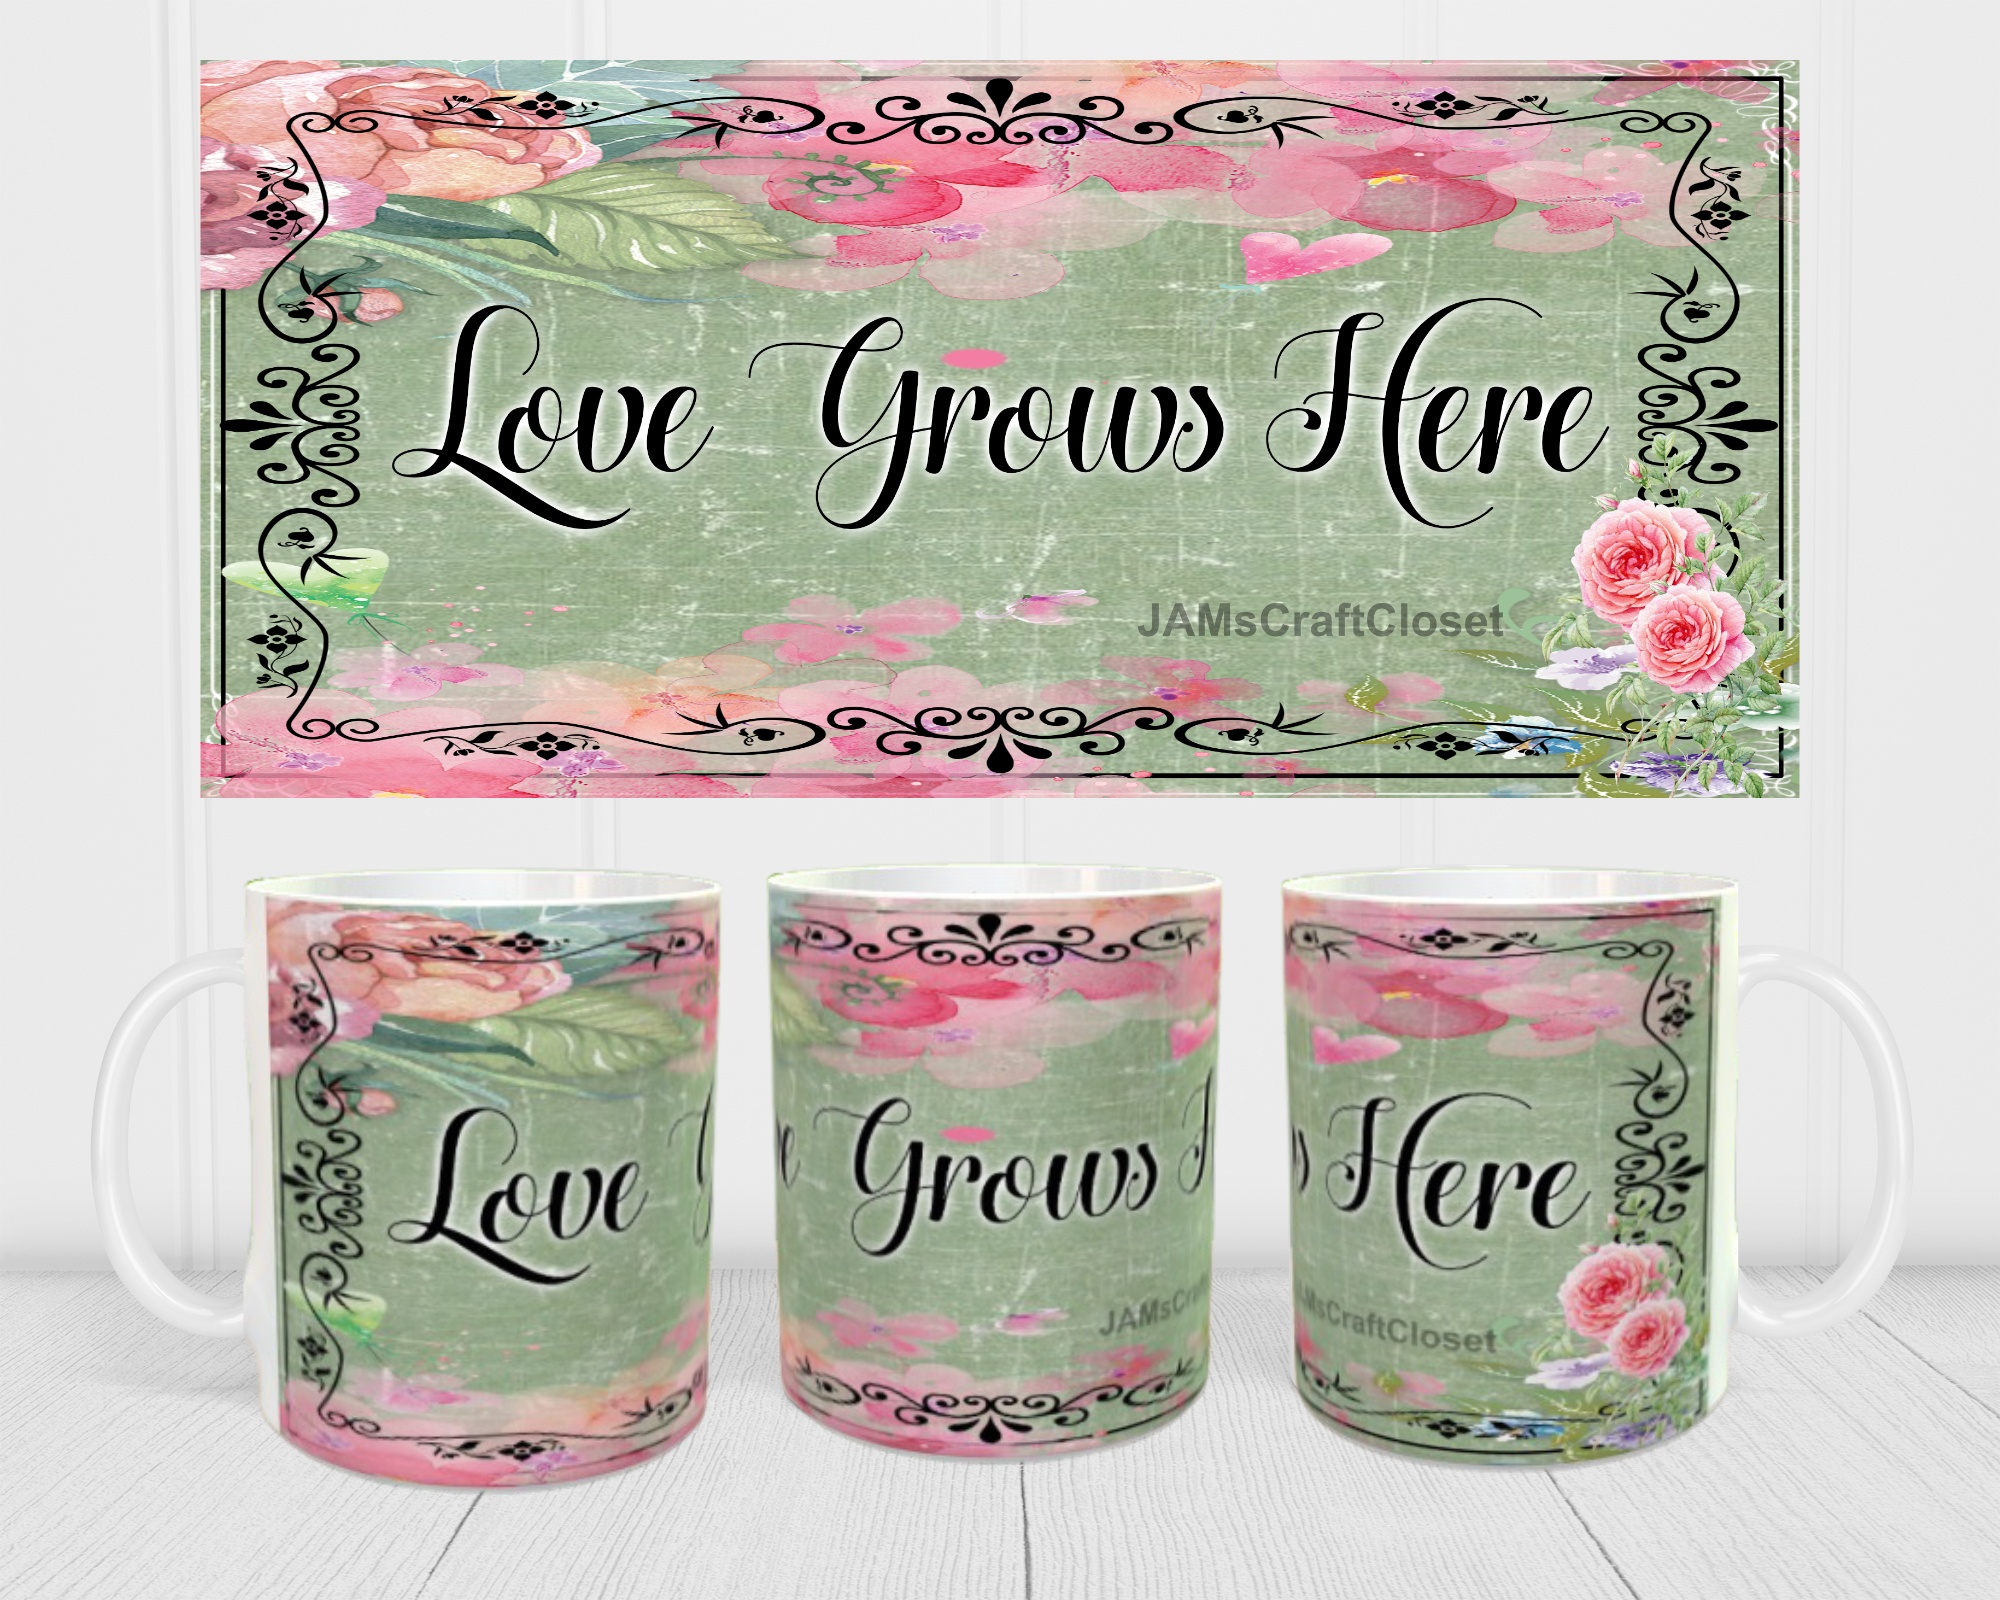
MUG Coffee Full Wrap Sublimation Digital Graphic Design Download LOVE GROWS HERE SVG-PNG Valentine Crafters Delight
MUG Coffee Full Wrap Sublimation Digital Graphic Design Download LOVE GROWS HERE SVG-PNG Valentine Crafters Delight - Digital Graphic Design - JAMsCraftCloset This file contains 6 graphics... SIZE: These graphics are for the 15-ounce mugs. By measuring your mug you can resize it to the smaller 11-ounce mug or even bigger. My graphics are some TRANSPARENT unless there is a background color, so the color of your mug will show through...just a heads up. These graphics can also be used for other items besides mugs...license plates, t-shirts, ceramic tile, metal, etc. PLEASE MEASURE YOUR MUG TO BE SURE OF THE SIZE YOU NEED THE GRAPHIC TO BE. All sublimation mugs are slightly different in size. I will add some pictures of other uses for my design...Please check them out. Use your creative imagination and my designs. My digital SVG, PNG and JPEG Graphic downloads for the creative crafter are graphic files for those that use the Sublimation or Waterslide techniques on T-shirts, mugs, wood, metal, polyester material, and other items. Crafters will find many other ways to use these graphics. Your files will be available to download once payment is received. You will receive a download link by EMAIL...Please double-check your email address... I don't accept returns, exchanges, or cancellations on Digital Downloads. But, Please contact me if you have any problems with your order. Each of my zip files contains at least: 1 SVG 1 SVG Flipped/Mirrored 1 PNG 1 PNG Flipped/Mirrored 1 JPEG 1 JPEG Flipped/Mirrored TOTAL = 6 HAPPY CRAFTING!!!
Brand: JAMsCraftCloset
Category: Arts & Entertainment > Hobbies & Creative Arts > Arts & Crafts > Crafting Patterns & Molds